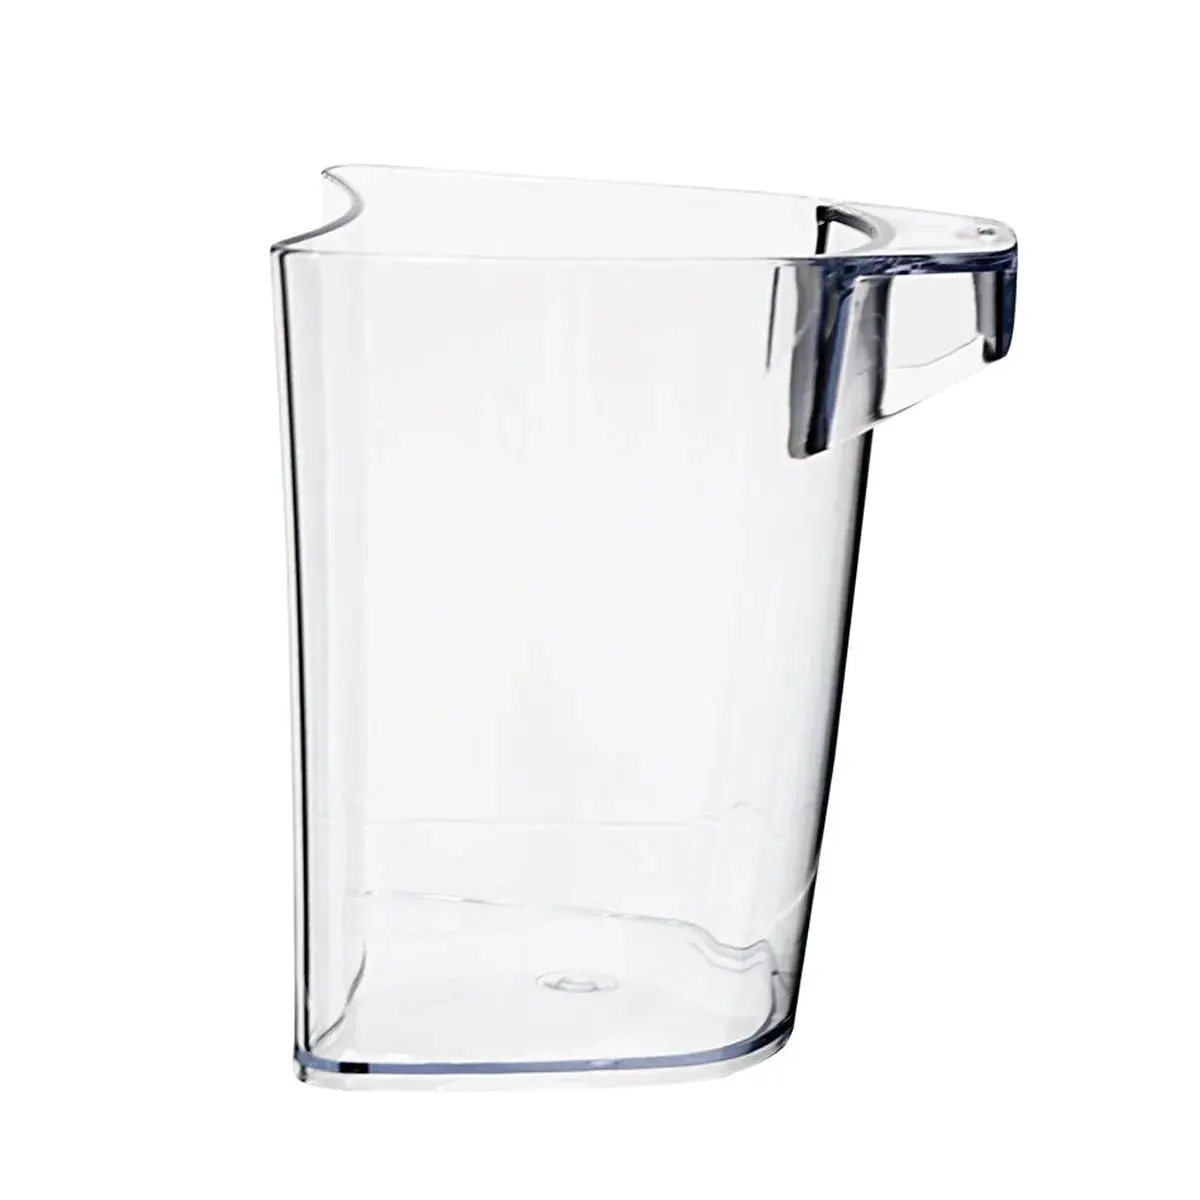
Jarra para pulpa B1700 y EVO820
Brand: KUVINGS MÉXICO
La Jarra para pulpa B1700 y EVO820 Kuvings es el accesorio original diseñado para recolectar residuos de frutas y vegetales durante el prensado en frío. Compatible con los modelos Kuvings B1700 y EVO820 , ofrece un ajuste perfecto y evita derrames. Su capacidad amplia y estructura resistente garantizan una experiencia limpia y práctica en cada uso. Fabricada con materiales libres de BPA, esta jarra conserva la higiene del proceso y facilita la limpieza de tu extractor. Gracias a su diseño ergonómico, permite vaciar la pulpa fácilmente, optimizando el rendimiento del equipo y manteniendo el área de trabajo ordenada. Ideal para hogares y negocios que preparan jugos naturales de forma constante. Beneficios principales: Compatible con extractores B1700 y EVO820. Materiales duraderos y seguros. Facilita la recolección y limpieza de pulpa. Diseño ergonómico y práctico.
Category: Home & Garden > Kitchen & Dining > Kitchen Appliance Accessories > Juicer Accessories > Pulp Containers